Big Blue River Bridge (Grafton, Nebraska)

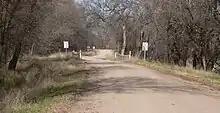
A dirt road with a bridge

The Big Blue River Bridge is located in the Grafton Township, in the northwestern portion of Fillmore County. The bridge is located approximately five miles north and one mile west of the village of Grafton, or approximately directly northwest of Grafton. The facility is located along Fillmore County Road 6 (CR 6), and is about from CR 6's northern terminus at County Road 1, and about north of CR 6's southern terminus at Thayer County Road AA. The site is rectangular shaped, with dimensions of by , which contains only the bridge.